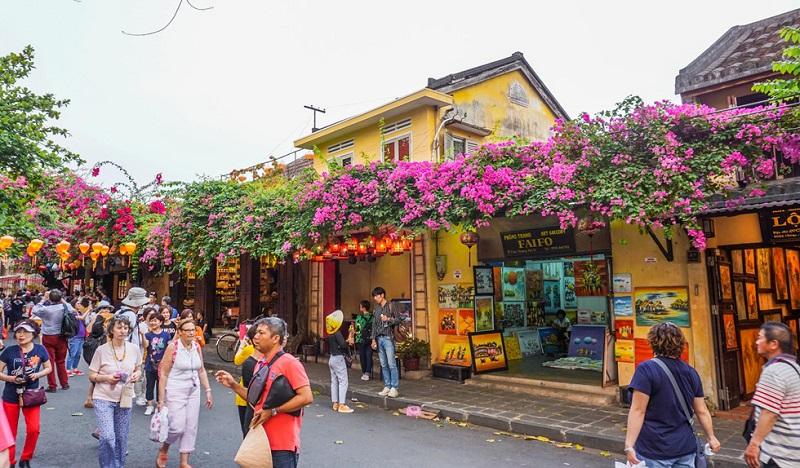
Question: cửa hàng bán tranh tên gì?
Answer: cửa hàng tên faipo